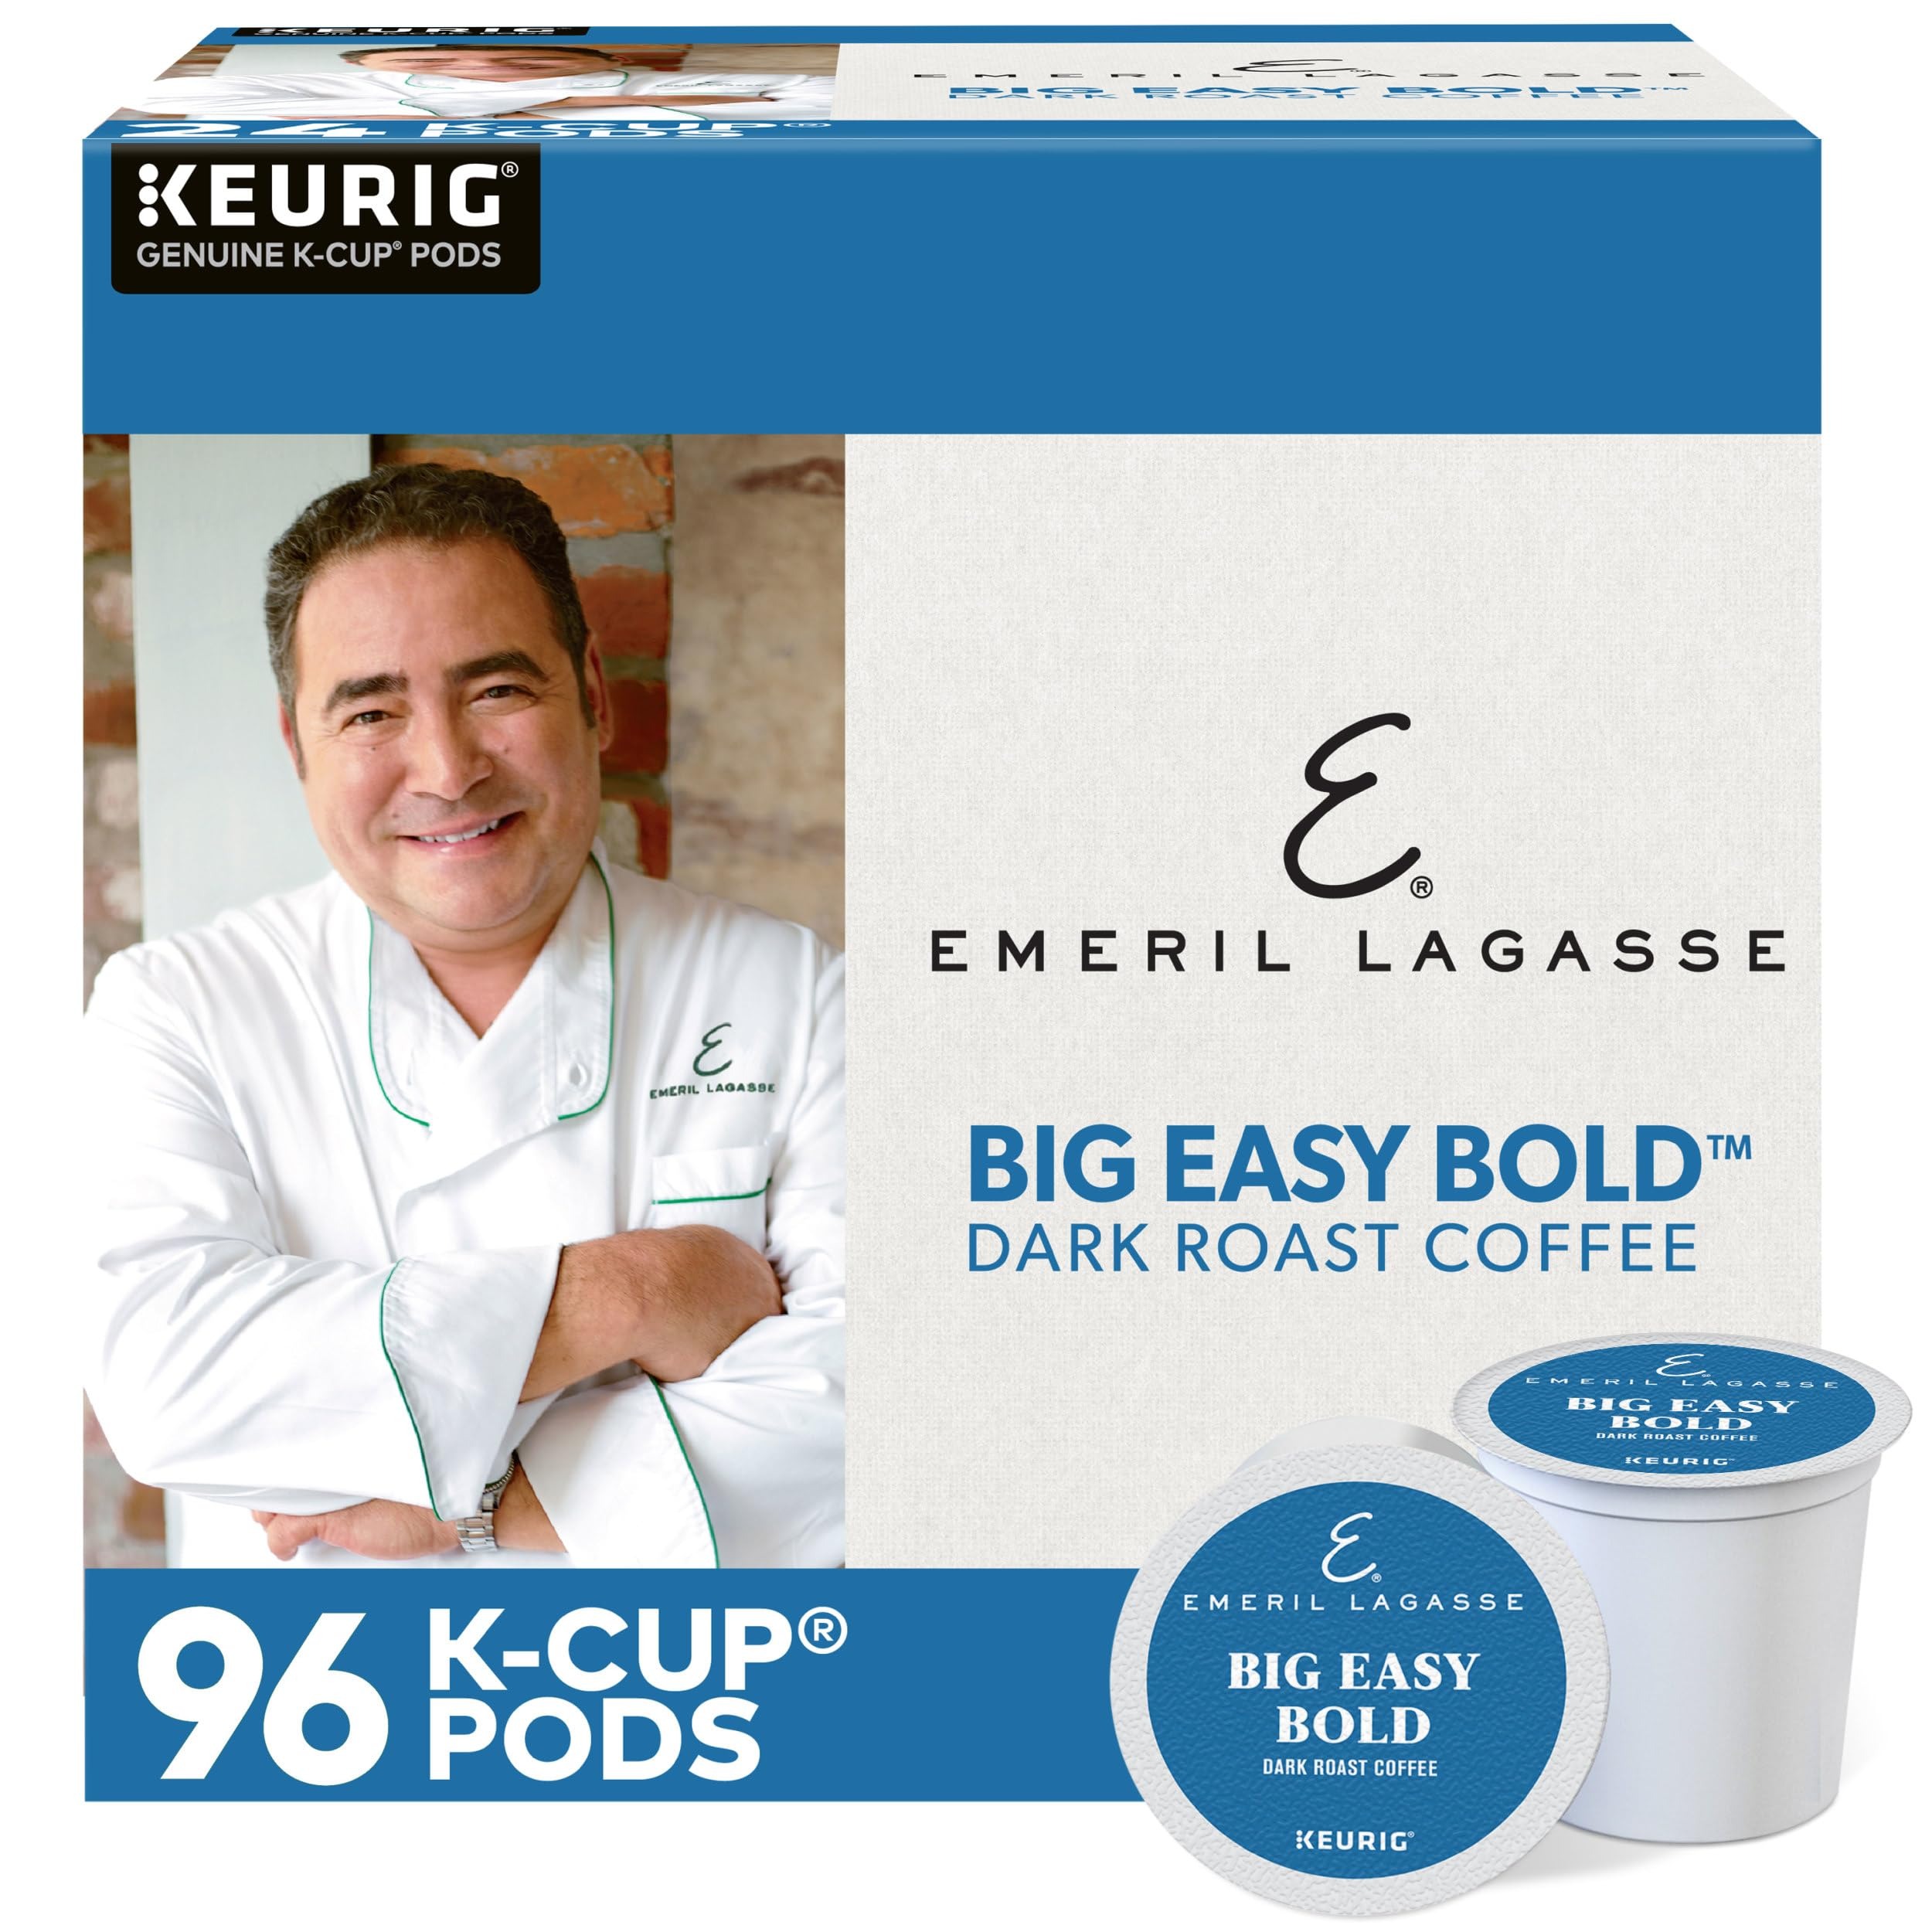
Item Name: Emeril Big Easy Bold Coffee, Keurig Single-Serve K-Cup Pods, Dark Roast Coffee, 96 Count
Bullet Point 1: BRAND STORY: Sourced from beans from some of the world’s prominent growing regions, Emeril’s represents the highest standards of excellence. These robust and sumptuous coffees create an immensely flavorful cup that meets the exacting standards of Emeril Lagasse himself.
Bullet Point 2: TASTE: Parisian roasted for a deep, intense flavor.
Bullet Point 3: ROAST: Dark roast. Certified Union Orthodox Kosher.
Bullet Point 4: SUSTAINABILITY: Emeril’s K-Cup pods are recyclable*. * Check locally. Not recycled in all communities.
Bullet Point 5: COMPATIBILITY: Contains genuine Keurig K-Cup pods, engineered for guaranteed quality and compatibility with all Keurig K-Cup coffee makers.
Value: 96.0
Unit: Count

Price: 20.35